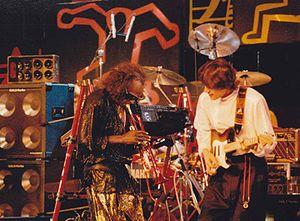
Miles Davis et Robben Ford en 1986 au Montreux Jazz Festival.
Né le 16 décembre 1951 à Woodlake en Californie, Robben Lee Ford est un guitariste de blues, de rock et de jazz américain qui a mené jusqu'à présent une carrière musicale très diversifiée. Guitariste de blues avec Jimmy Witherspoon, de rock avec The Blue Line et de jazz avec Miles Davis, il a également derrière lui une longue carrière de guitariste solo et de musicien de studio.